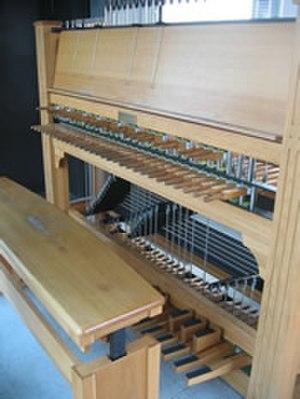
Le pédalier est un clavier d'instrument de musique spécialement conçu pour jouer de l'instrument à l'aide des pieds. C'est l'un des éléments essentiels de l'orgue.
Un carillon est un instrument de musique composé de cloches, accordées à des fréquences différentes et émettant chacune leur son propre. Pour des carillons de grande taille, les battants des cloches sont actionnés par le carillonneur au moyen d'un clavier manuel et éventuellement d'un pédalier. D'autres sortes de carillon proches du carillon tubulaire et du chimes appelés carillons éoliens et semblables à des mobiles, tels que le Fūrin japonais ou le tintinnabulum de la Rome antique, sont généralement composés de multiples tubes en bois ou métal suspendus qui produisent du son en s'entrechoquant à cause de la force du vent.